Manly, Queensland

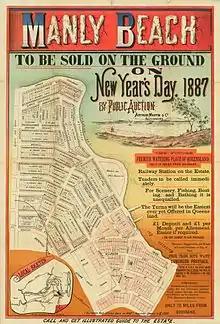
Estate map of Manly Beach, 1887

This part of Moreton Bay was originally occupied by the semi-nomadic Mipirimm subclan of the Quandamooka people. Manly and neighbouring suburb Lota were and continue to be known together as "Narlung" to the Quandamooka people, likely meaning 'the place of long shadows'.